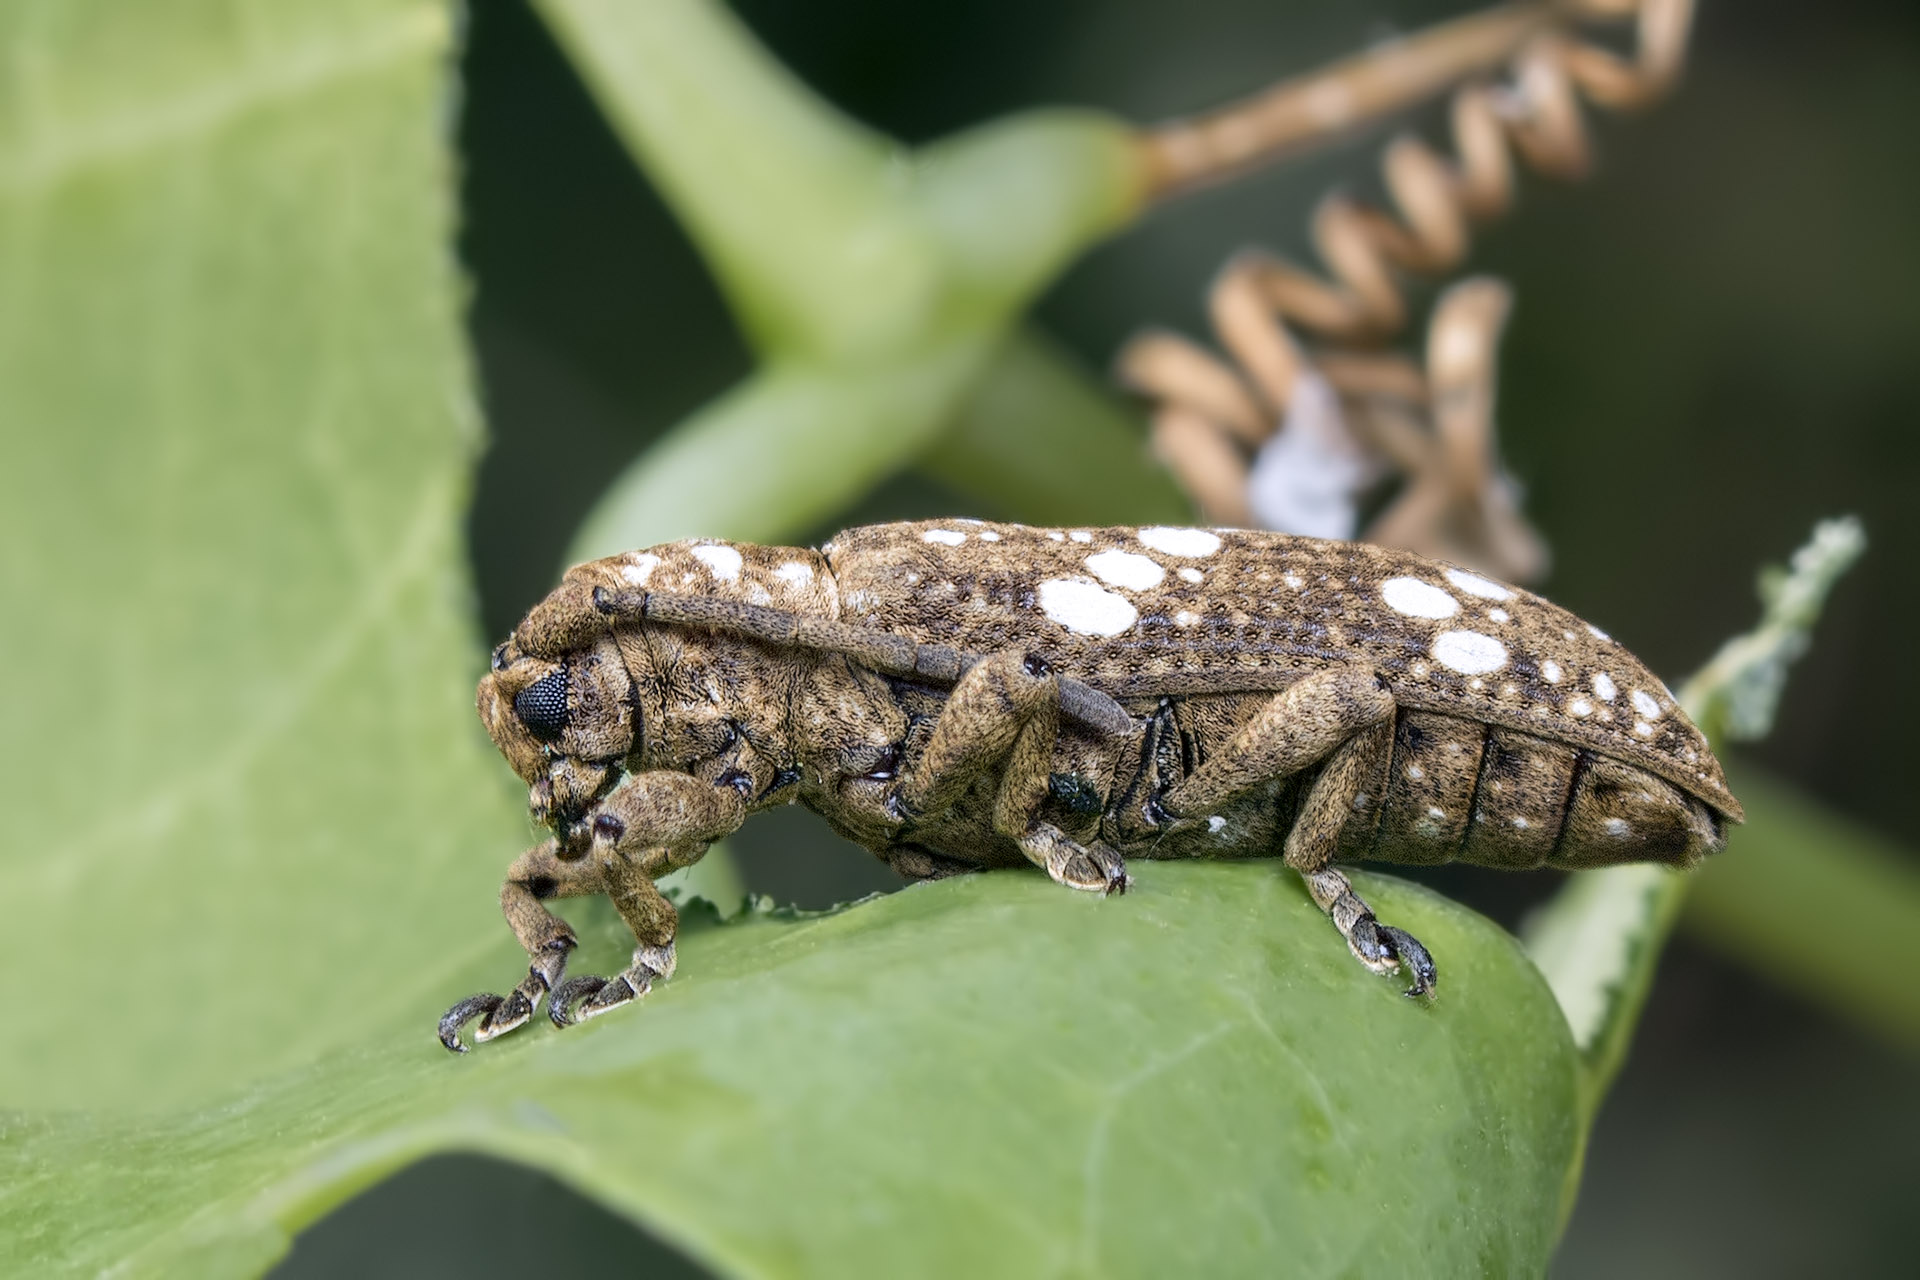
nature, wildlife, insect, reptile, amphibian, fauna, invertebrate, close up, india, arthropoda, beetle, ariansuresh, skanfarmhouse, nellore, andhrapradesh, animalia, hexapoda, insecta, pterygota, coleoptera, polyphaga, 750d2016img3230, extensiontube21mm, longhornbeetle, longhornedbeetle, cucurbitlongicorn, cucujiformia, chrysomeloidea, cerambycidae, lamiinae, apomecynini, apomecyna, apomecynasaltator, macro photography